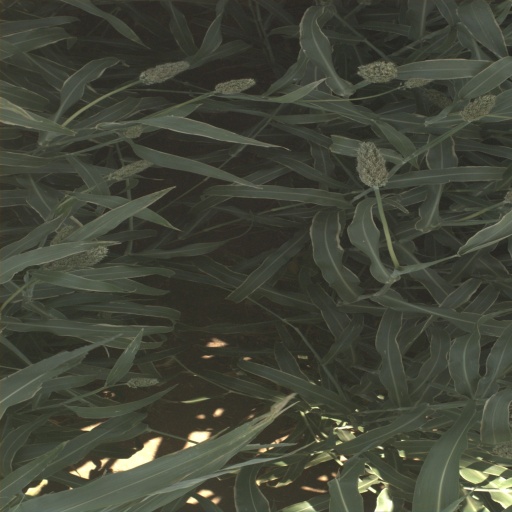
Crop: sorghum